Richard Josey

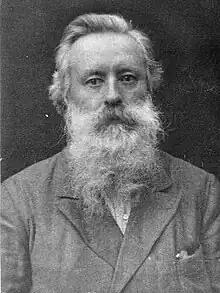
Richard Josey

Richard Josey (4 October 1840 – 6 February 1906) was a prominent mezzotint engraver in Victorian London.